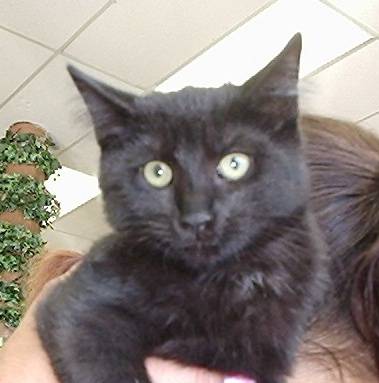
Label: cat